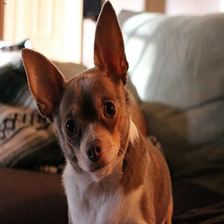
Species: dog
Breed: chihuahua